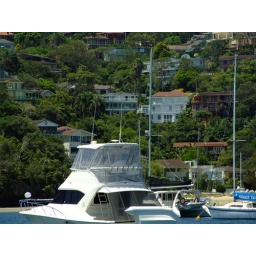
The trees are so thick that it just looks like the houses are built in forests